Interface area

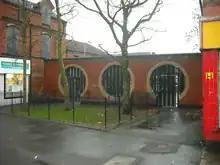
Entrance on Duncairn Gardens to the Catholic section of Halliday's Road

Further north another major flashpoint exists between the republican Ardoyne area and the loyalist Glenbryn estate, with this clash reaching its apex in the above mentioned Holy Cross dispute of 2001 and 2002. The dividing line between the two areas is Alliance Avenue where the peace line has been since 1971. On its western edge Ardoyne borders on the Crumlin Road and Woodvale Road, two mainly loyalist areas.